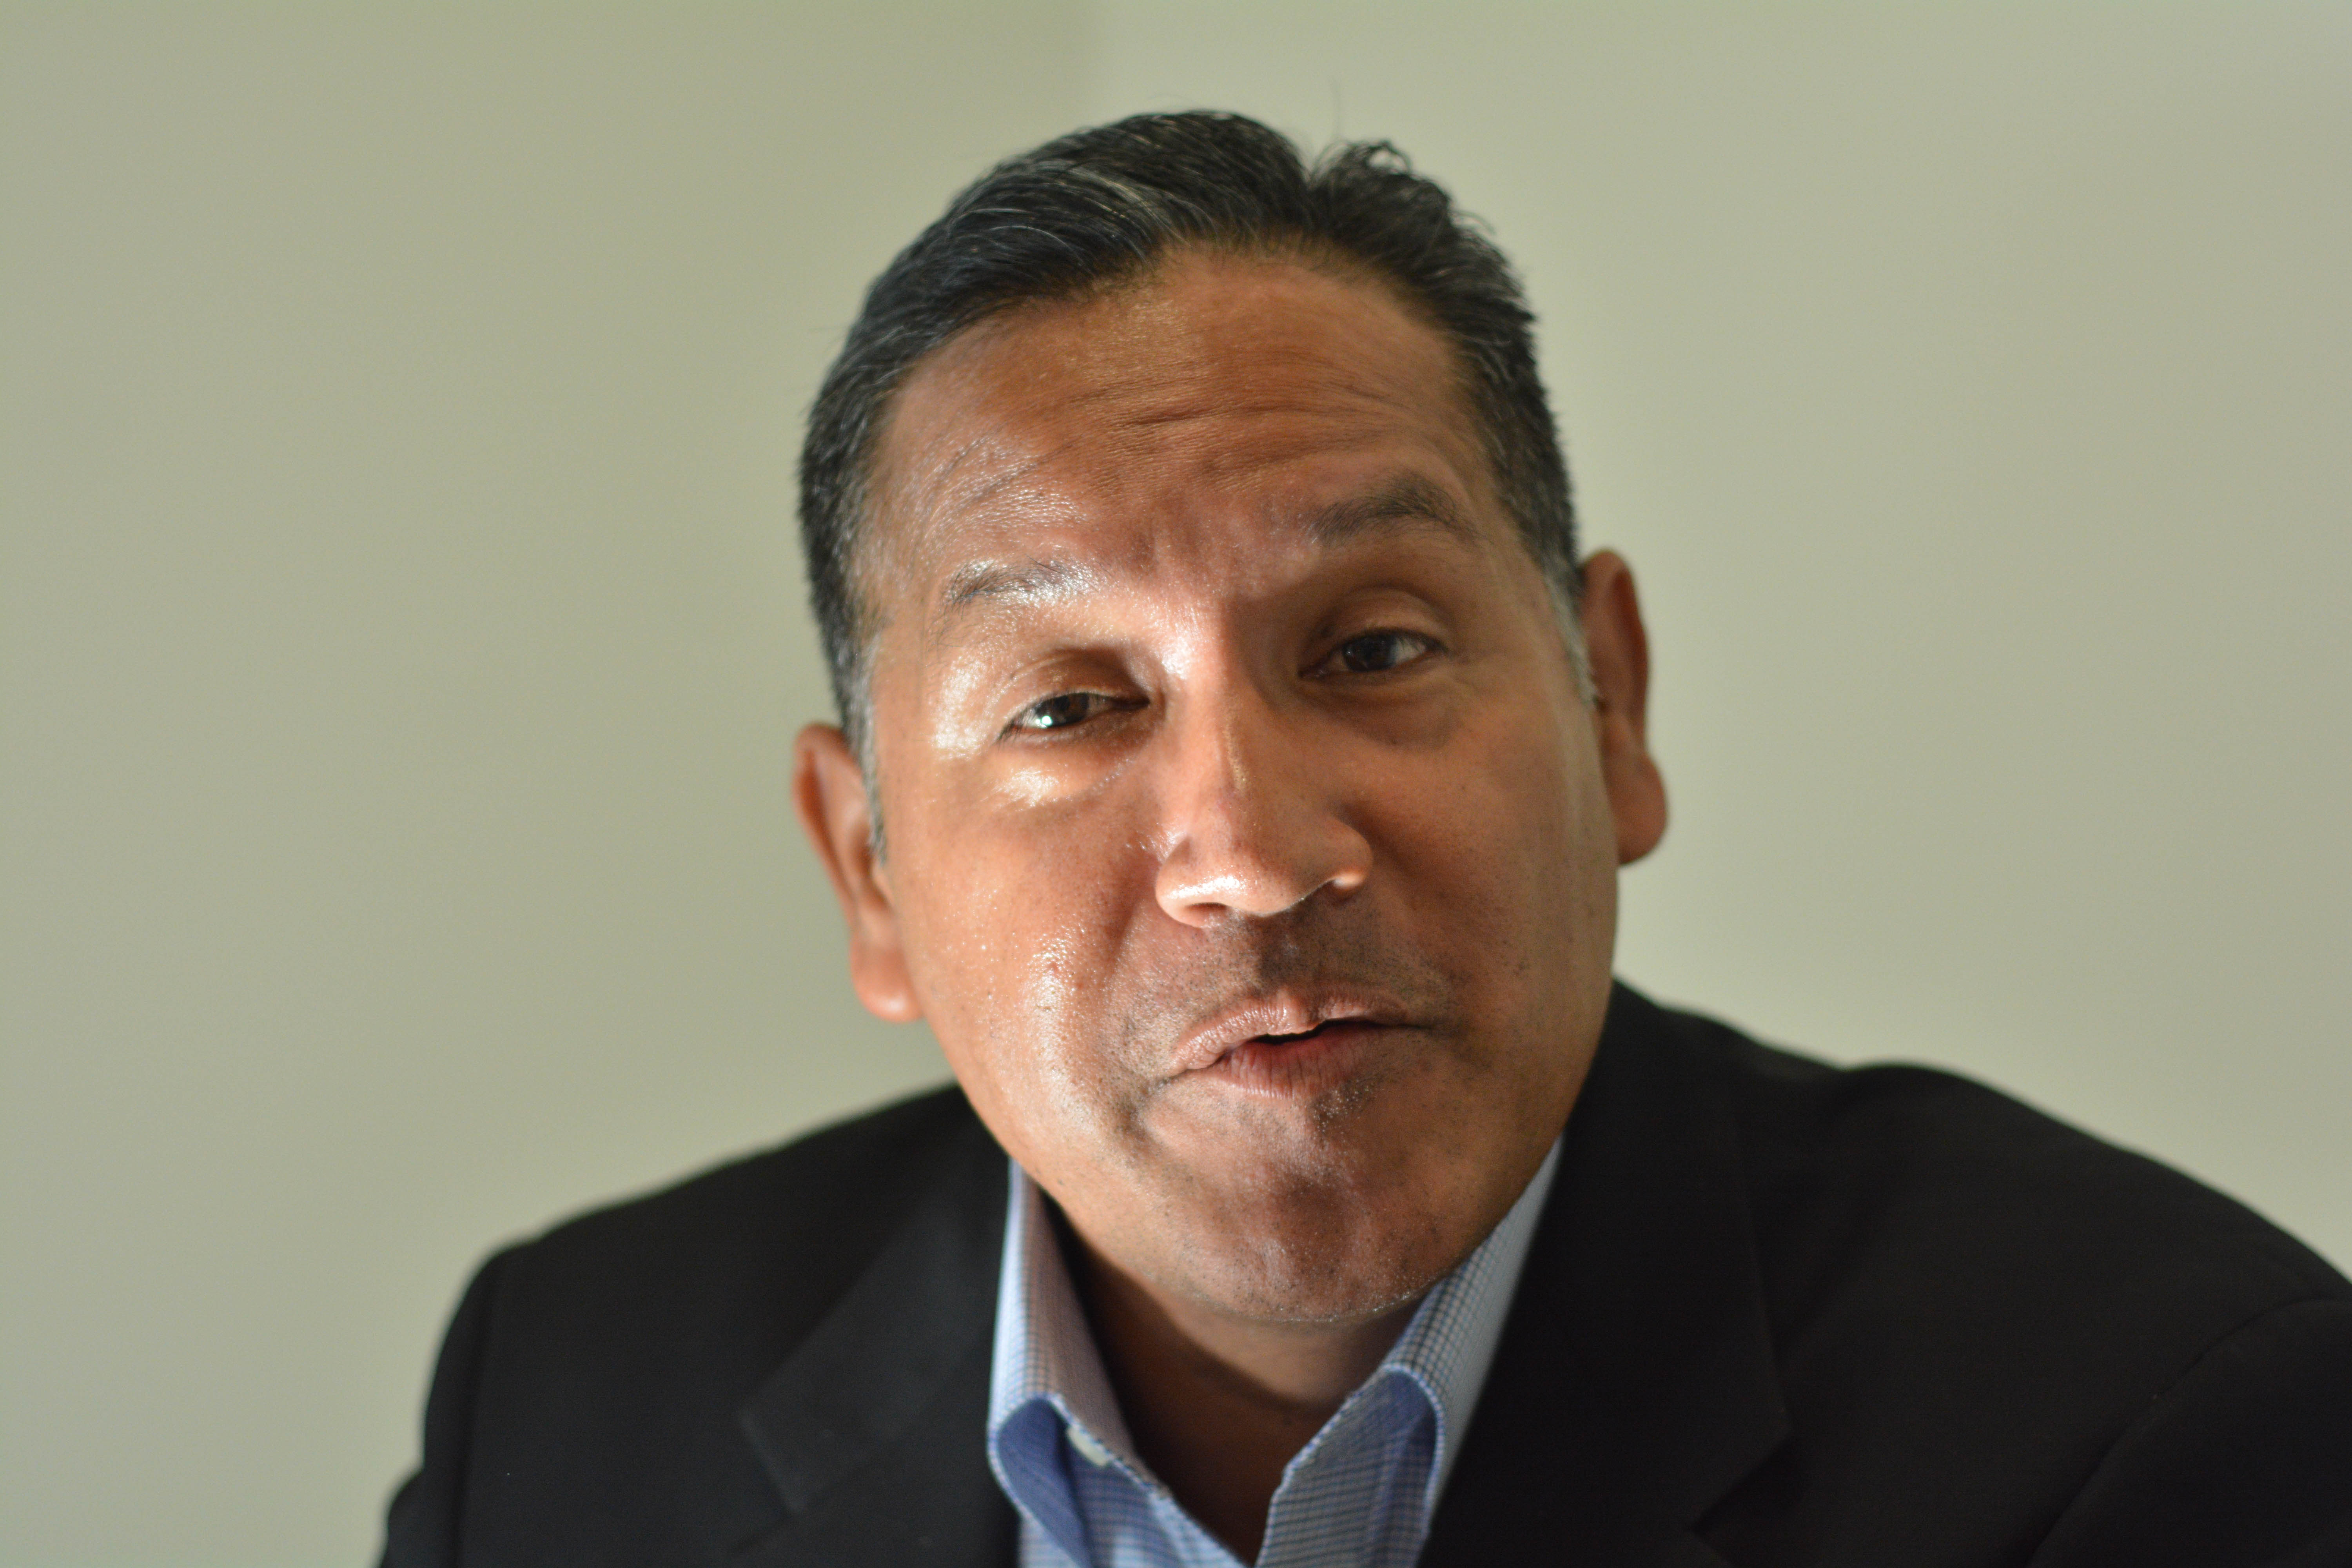
person, professional, profession, speaker, senior citizen, official